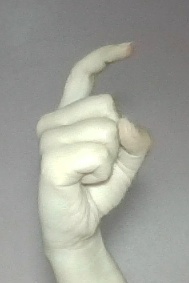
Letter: ra